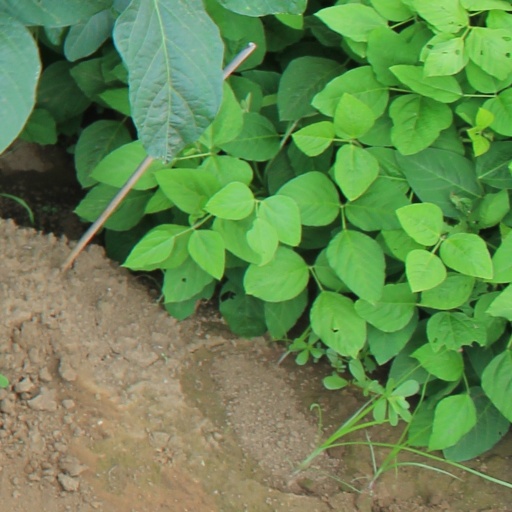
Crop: soybean